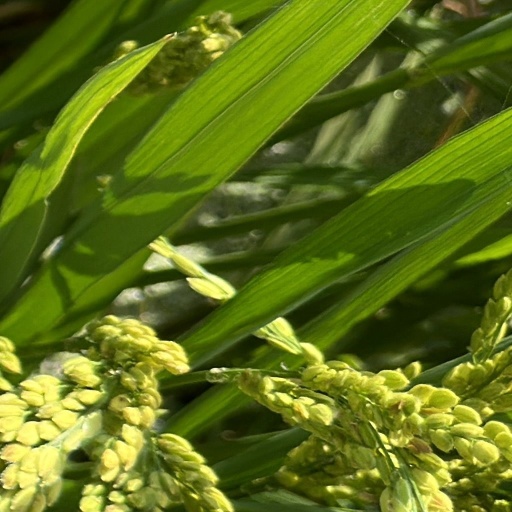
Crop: rice